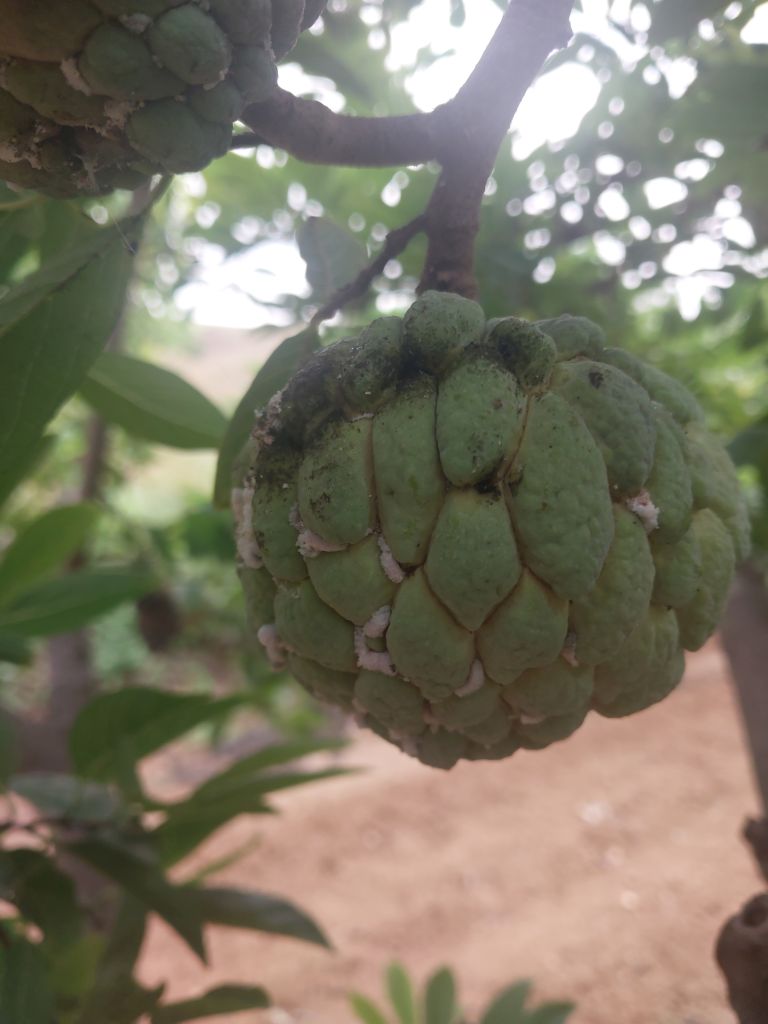
Disease label: Athracnose